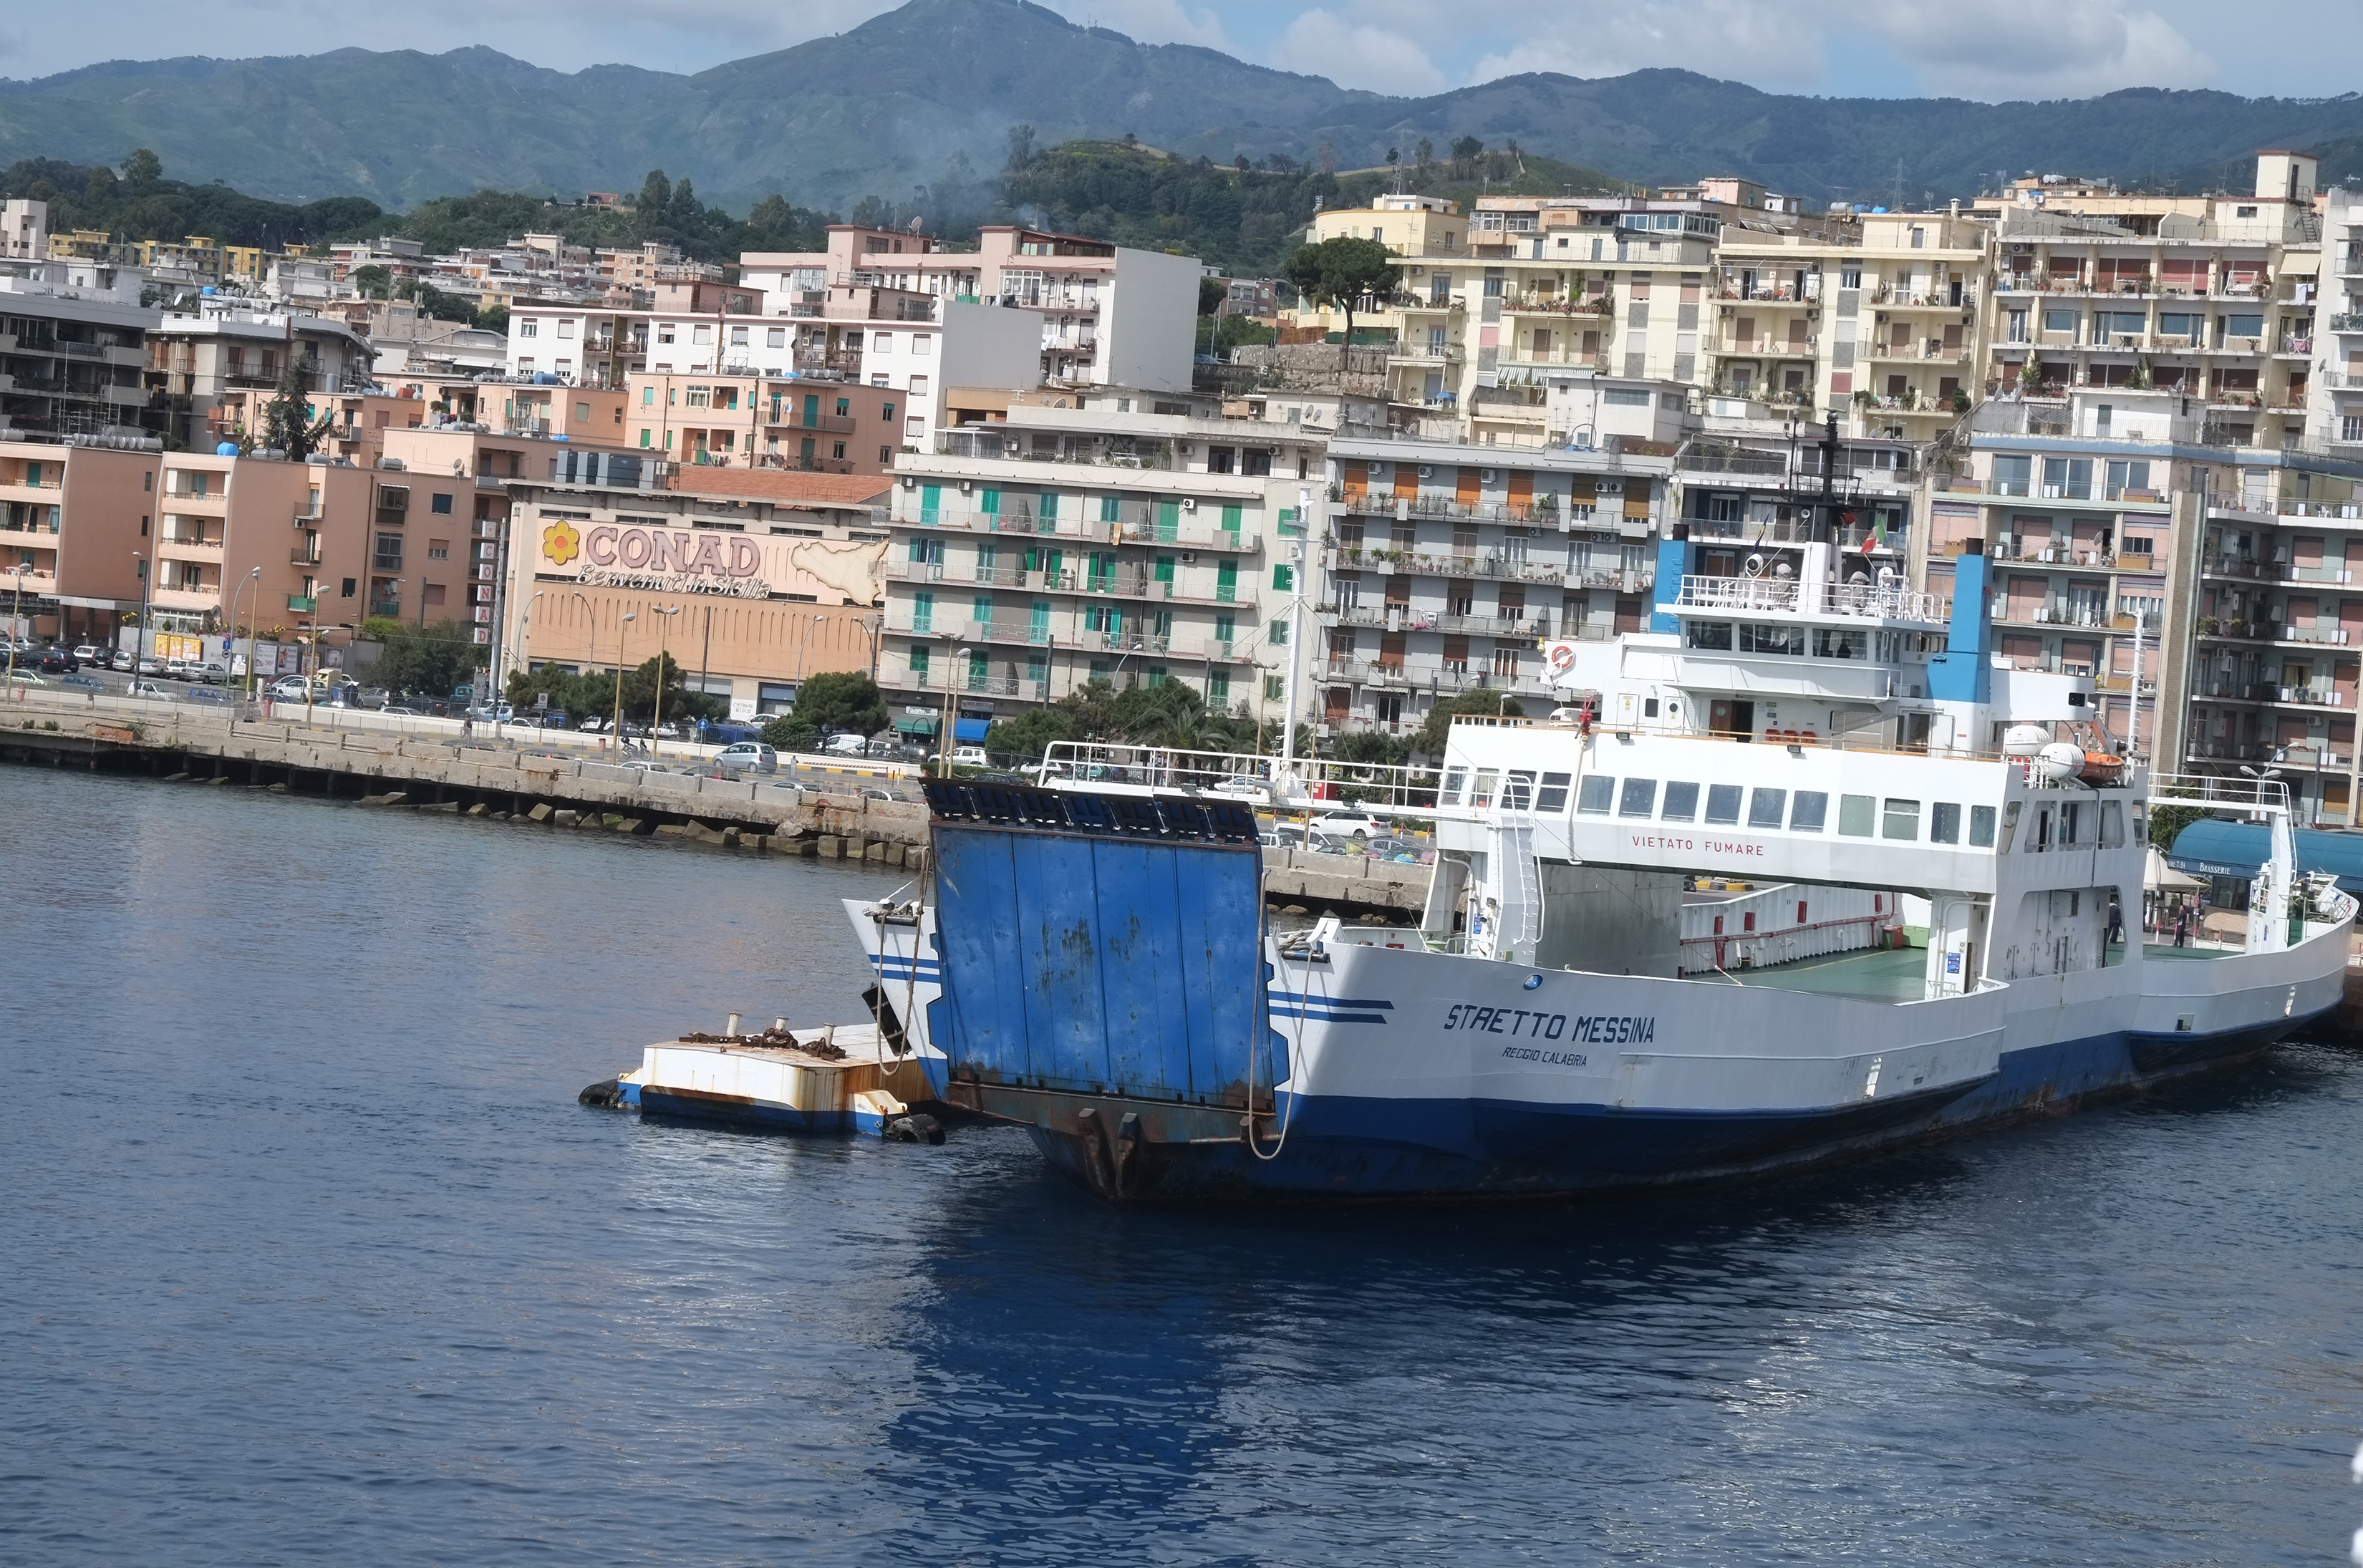
sea, coast, boat, river, ship, vehicle, bay, italy, harbor, port, cargo ship, waterway, ferry, infrastructure, channel, fuji, tugboat, watercraft, strait, sicily, fujix, fujixe1, e1, messina, fishing vessel, passenger ship, freight transport